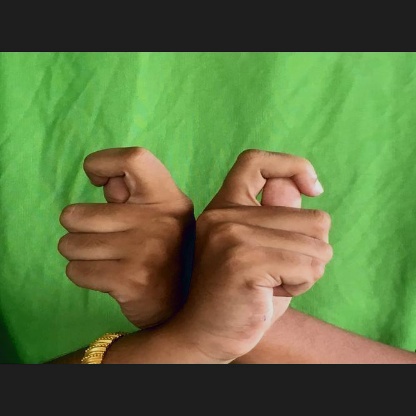
Mudra: Berunda